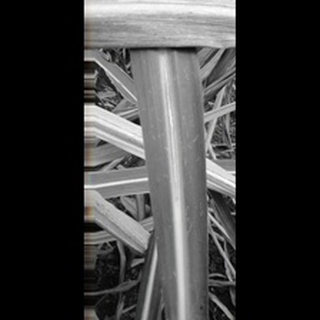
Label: sugarcane_red_rot